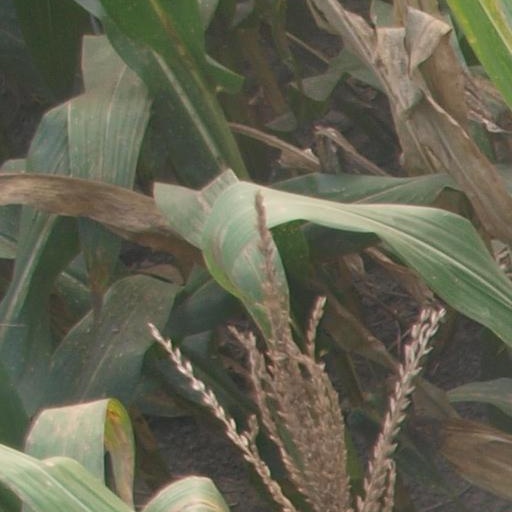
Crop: maize; corn